Shen Hongying

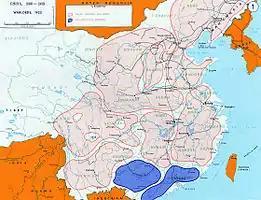

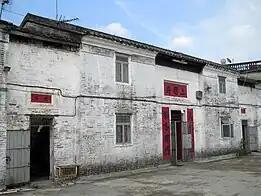

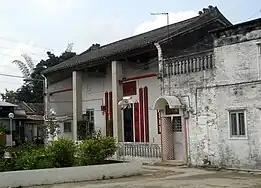

Shen Hongying or Shum Hung-ying (Cantonese: "Shum Hung-ying") (Oct 15, 1871 – January 28, 1935) was a Chinese general in the Old Guangxi Clique during the Republic of China (1912–1949). Shum was given the title of General Hip Wai (協威將軍) by President Li Yuanhong. Shen served as military governor of Guangdong from March 1923 to May 1924 in the Warlord Era. He was in alliance with Wu Peifu. He was defeated by Li Zongren in 1925.